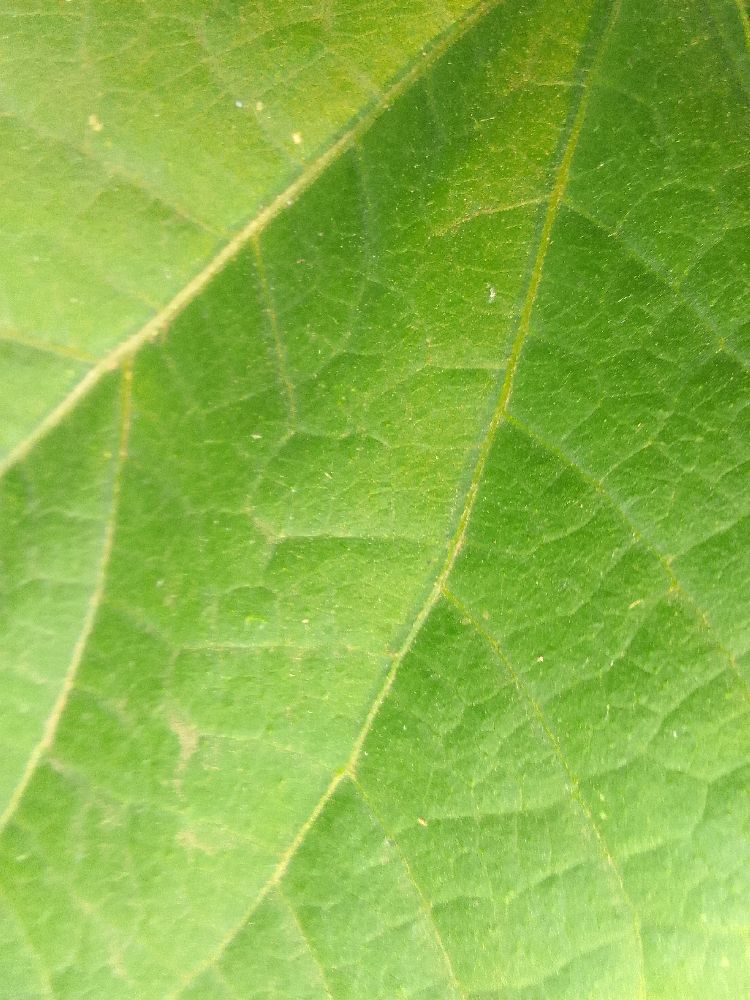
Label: healthy